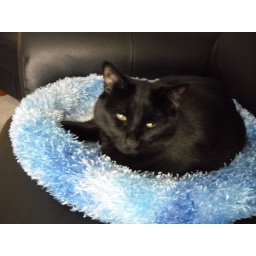
Freya in her cat bed